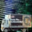
Label: truck